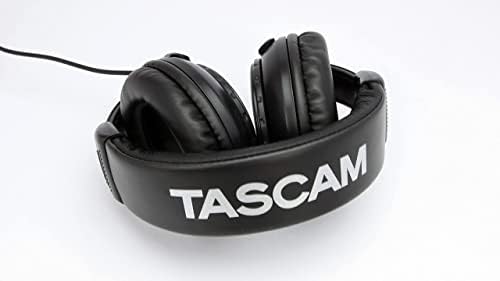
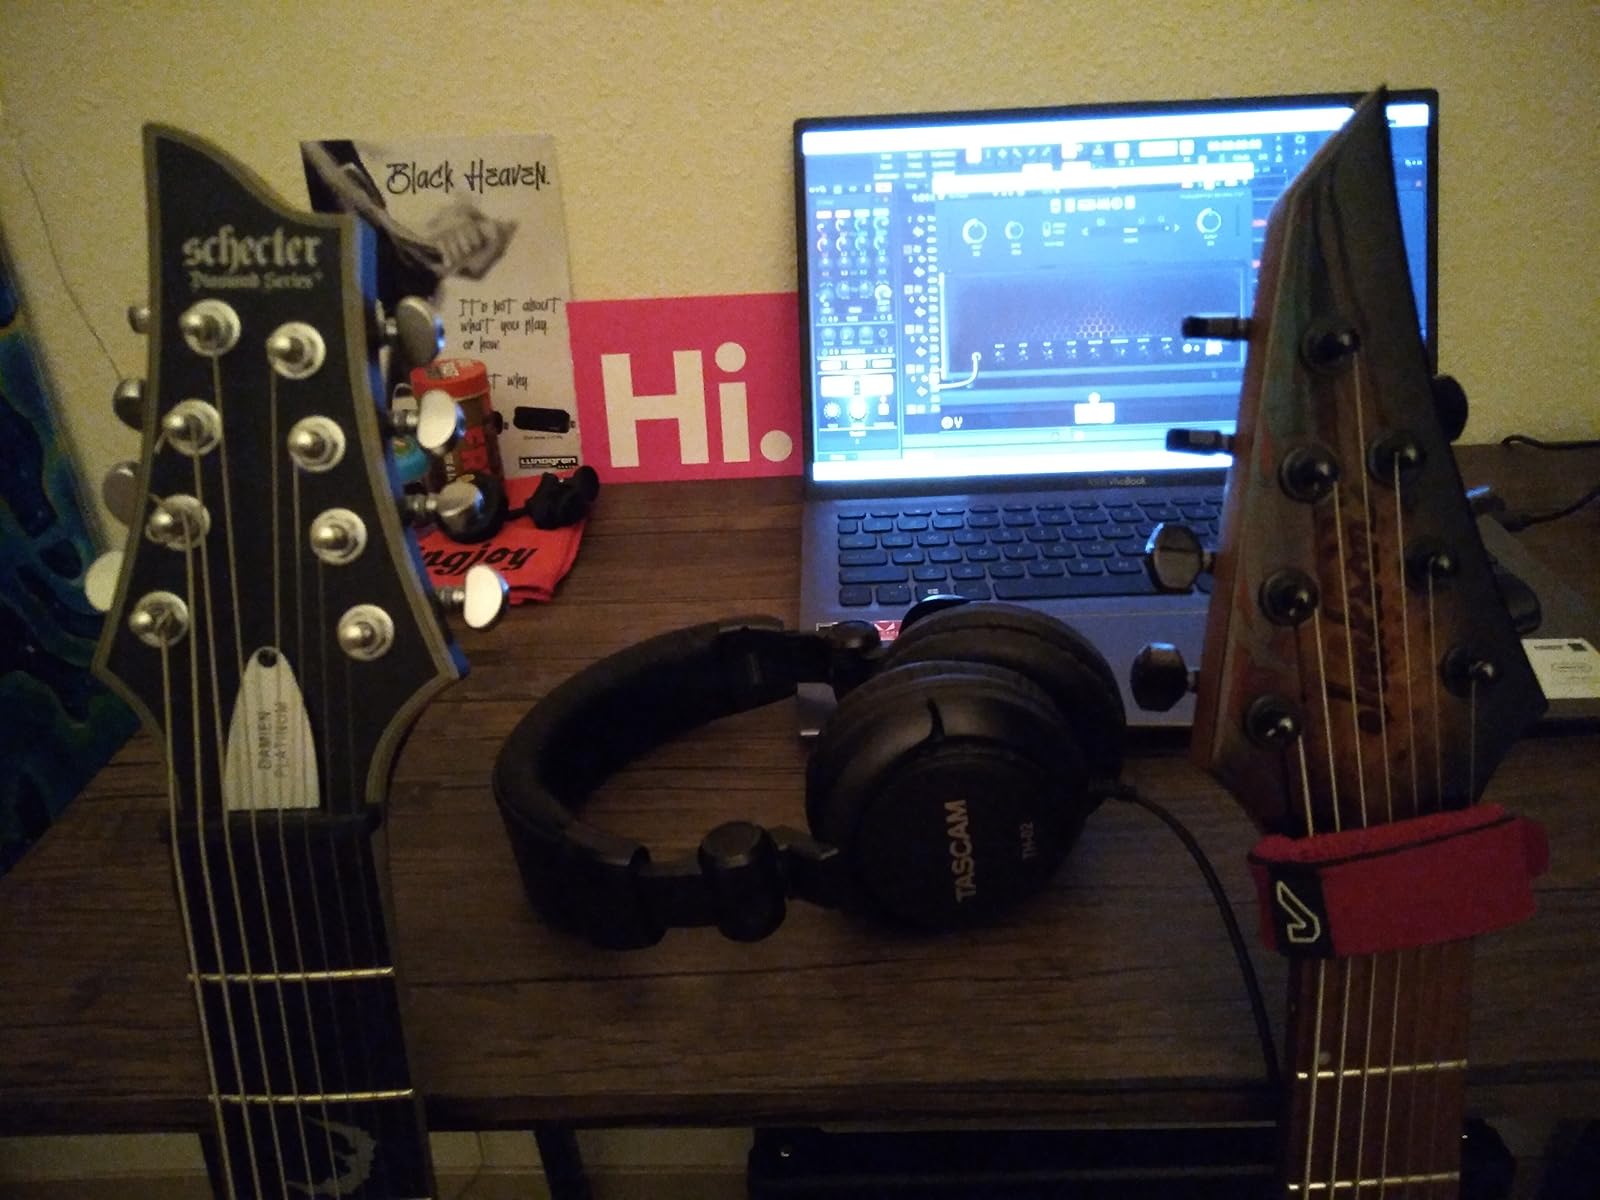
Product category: headphones
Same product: yes